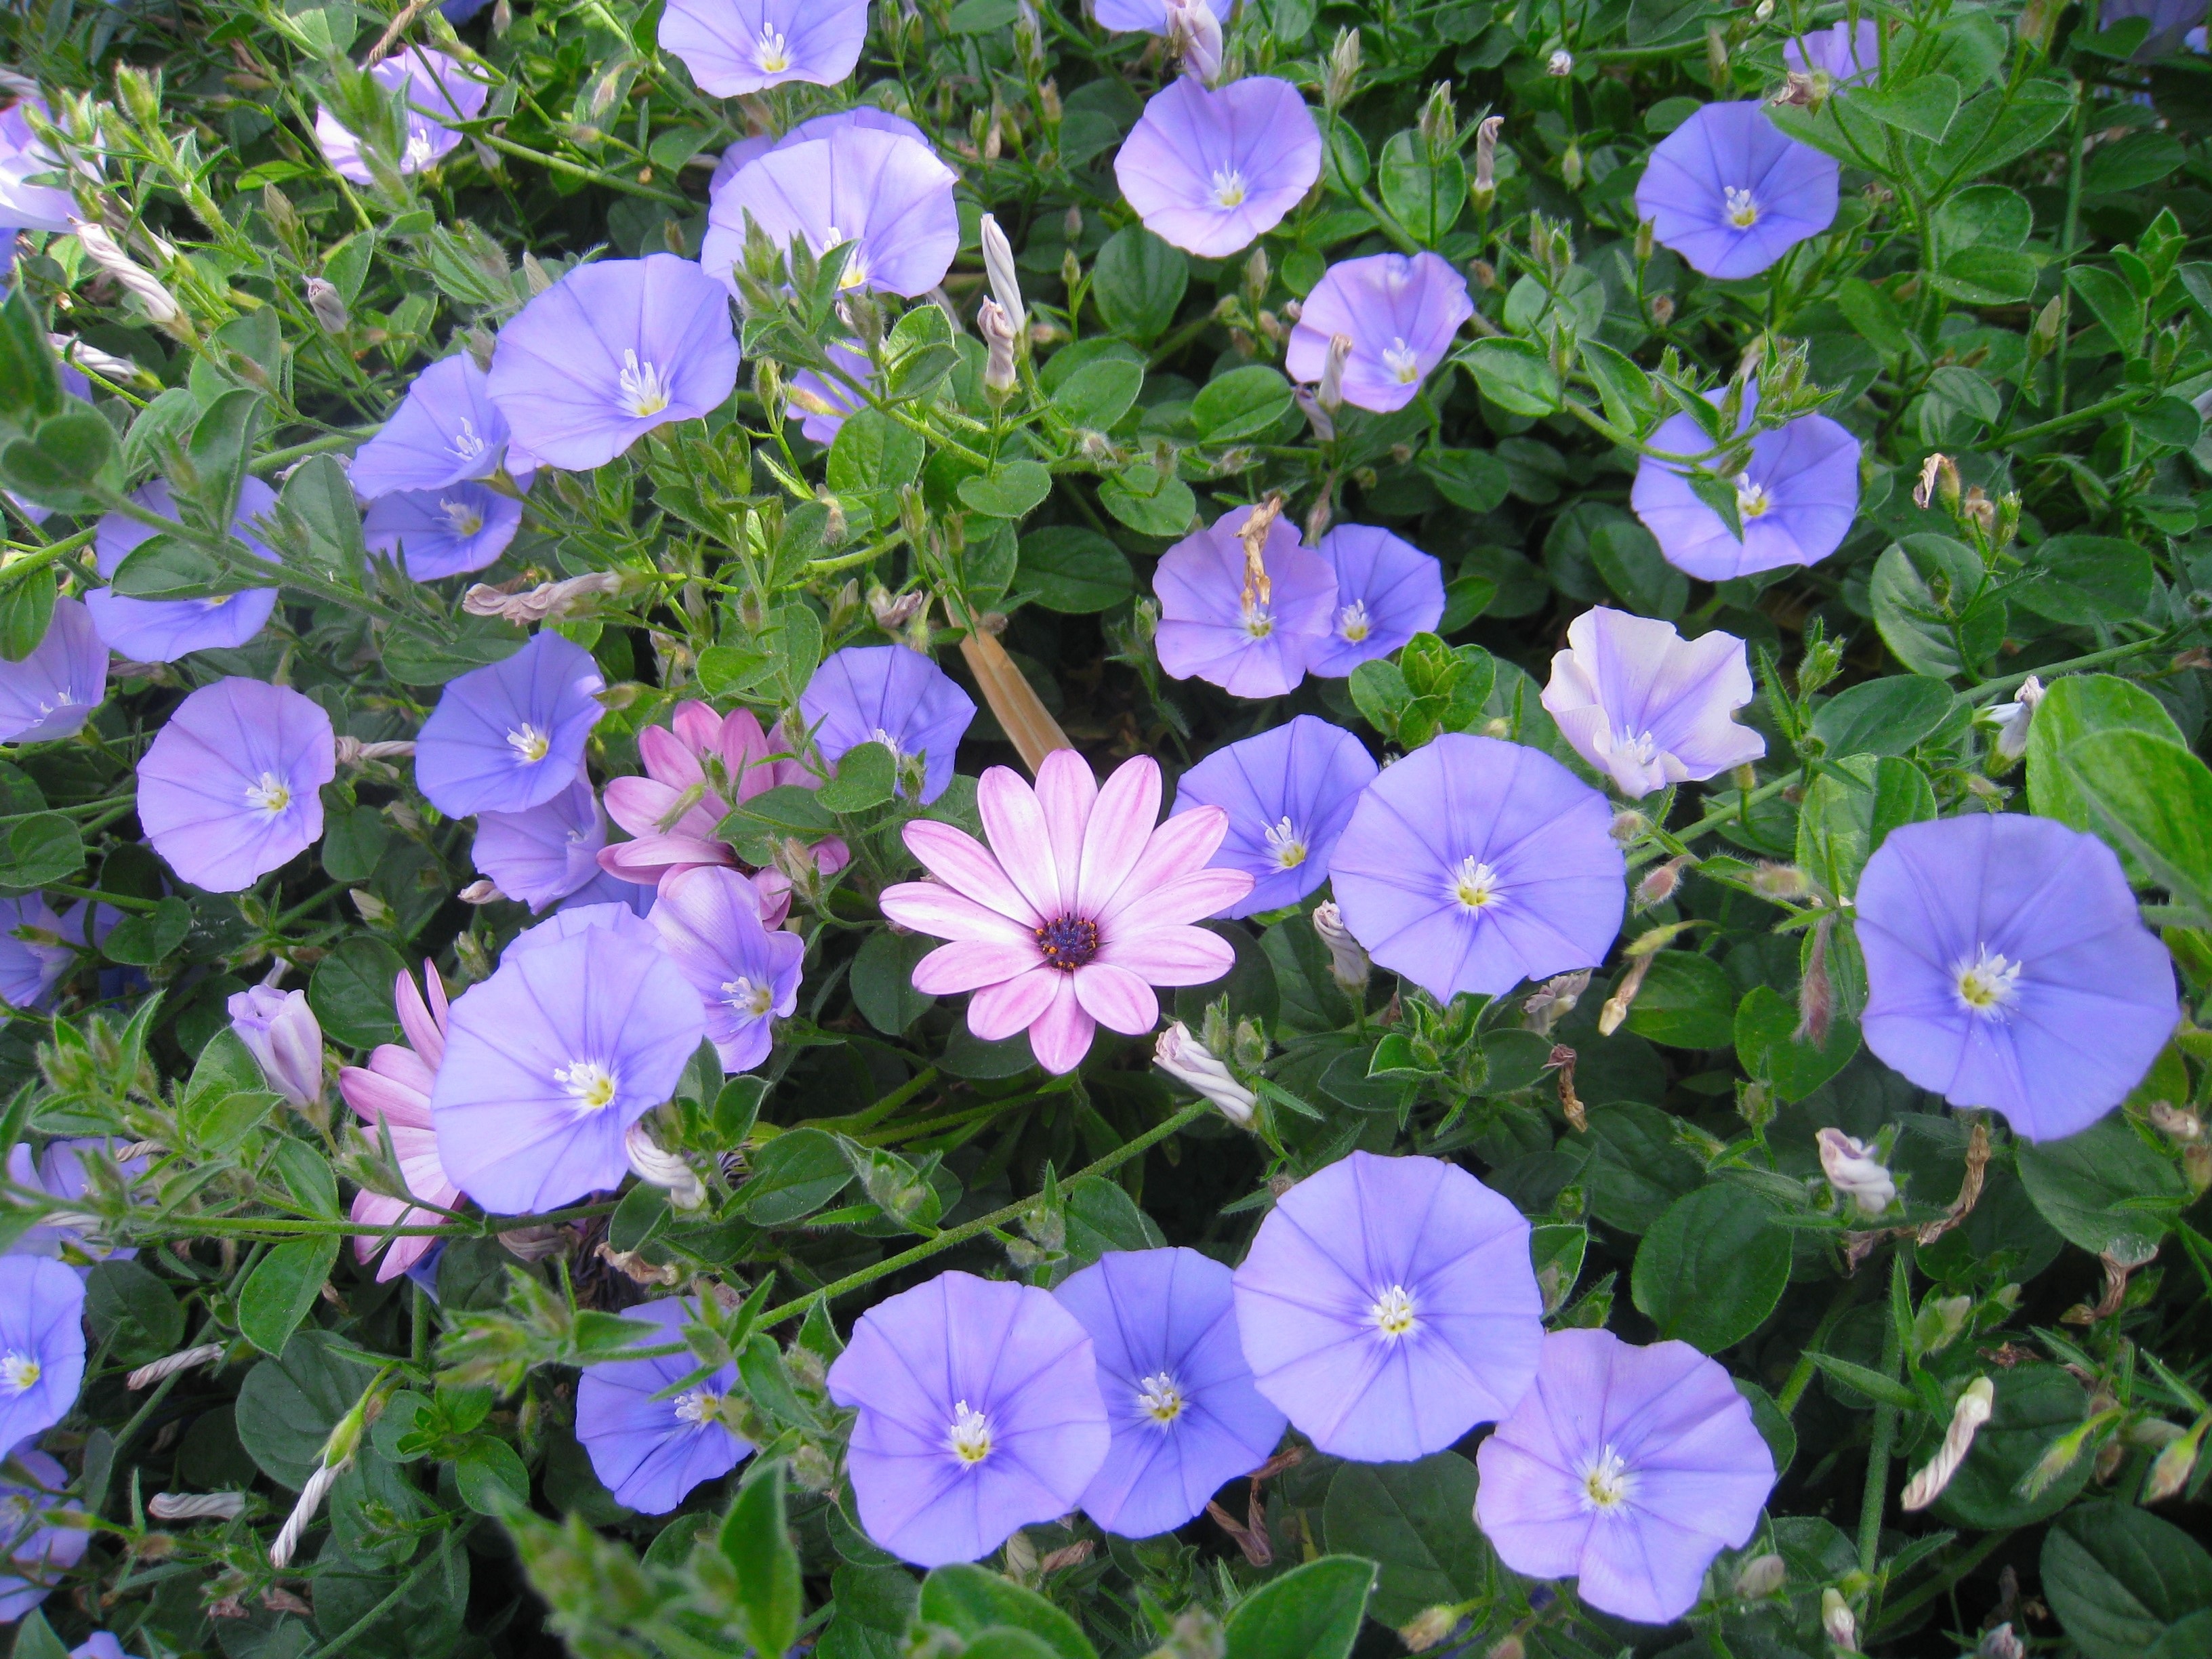
plant, flower, pink, japan, flora, wildflower, flowers, geranium, sandy, morning glory, viola, okinawa, pansy, flowering plant, ishigaki island, blue violet, bellflower family, geranium cinereum, noon our, aubretia, annual plant, land plant, violet family, morning glory family, beach moonflower, pinkladies